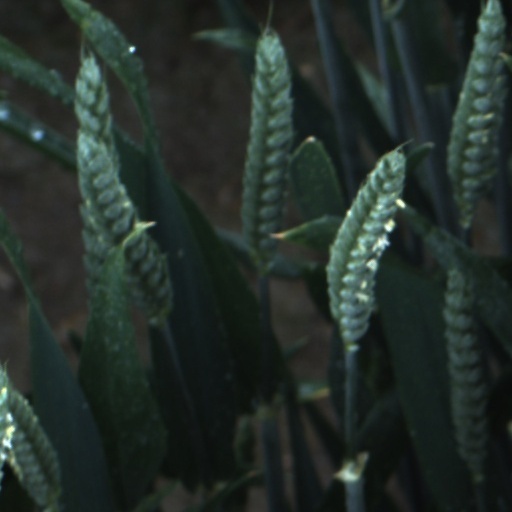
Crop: wheat